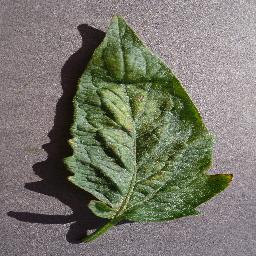
Label: Tomato___Spider_mites Two-spotted_spider_mite